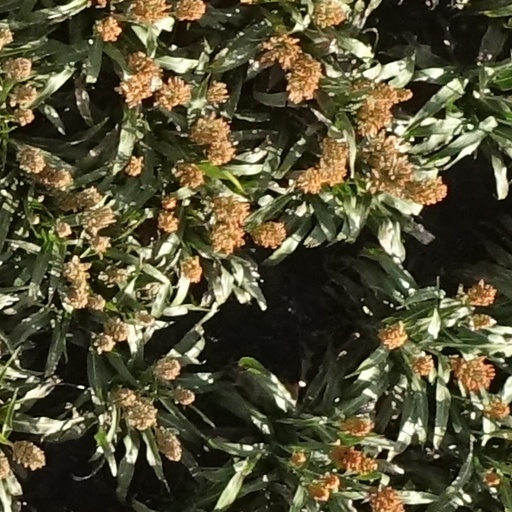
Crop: sorghum